Edwin W. Kemmerer

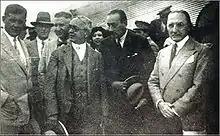
Kemmerer (4th from left) in a mission to Peru (1931)

Unlike Charles Dewey, who would succeed him as economic advisor to the Polish government, Kemmerer only stayed in Poland a few months to write up his report, while Dewey stayed for more than two years. "The New York Times" describes Kemmerer's role as that of a doctor who visits the patient "only to diagnose and prescribe, and then come briskly away, leaving the patient to take his own doses or to depend on a foreign nurse".